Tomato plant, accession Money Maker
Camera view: bottom (45 deg); turntable rotation: 120 degrees
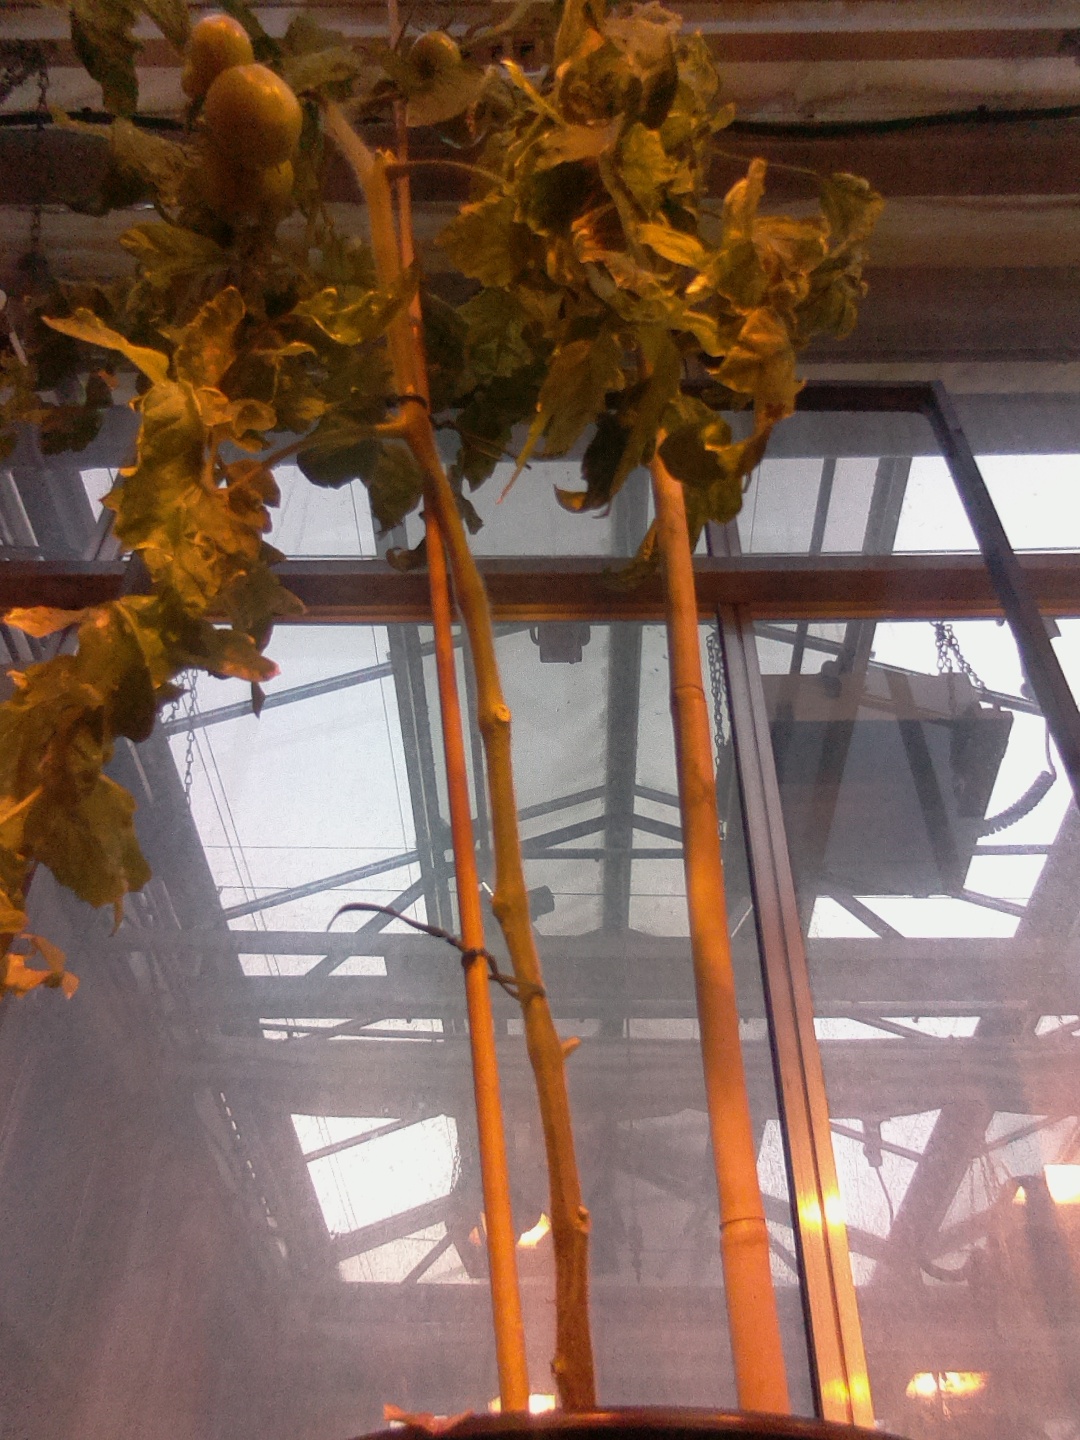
BBCH growth stage 79: 90% -100% of final fruit size